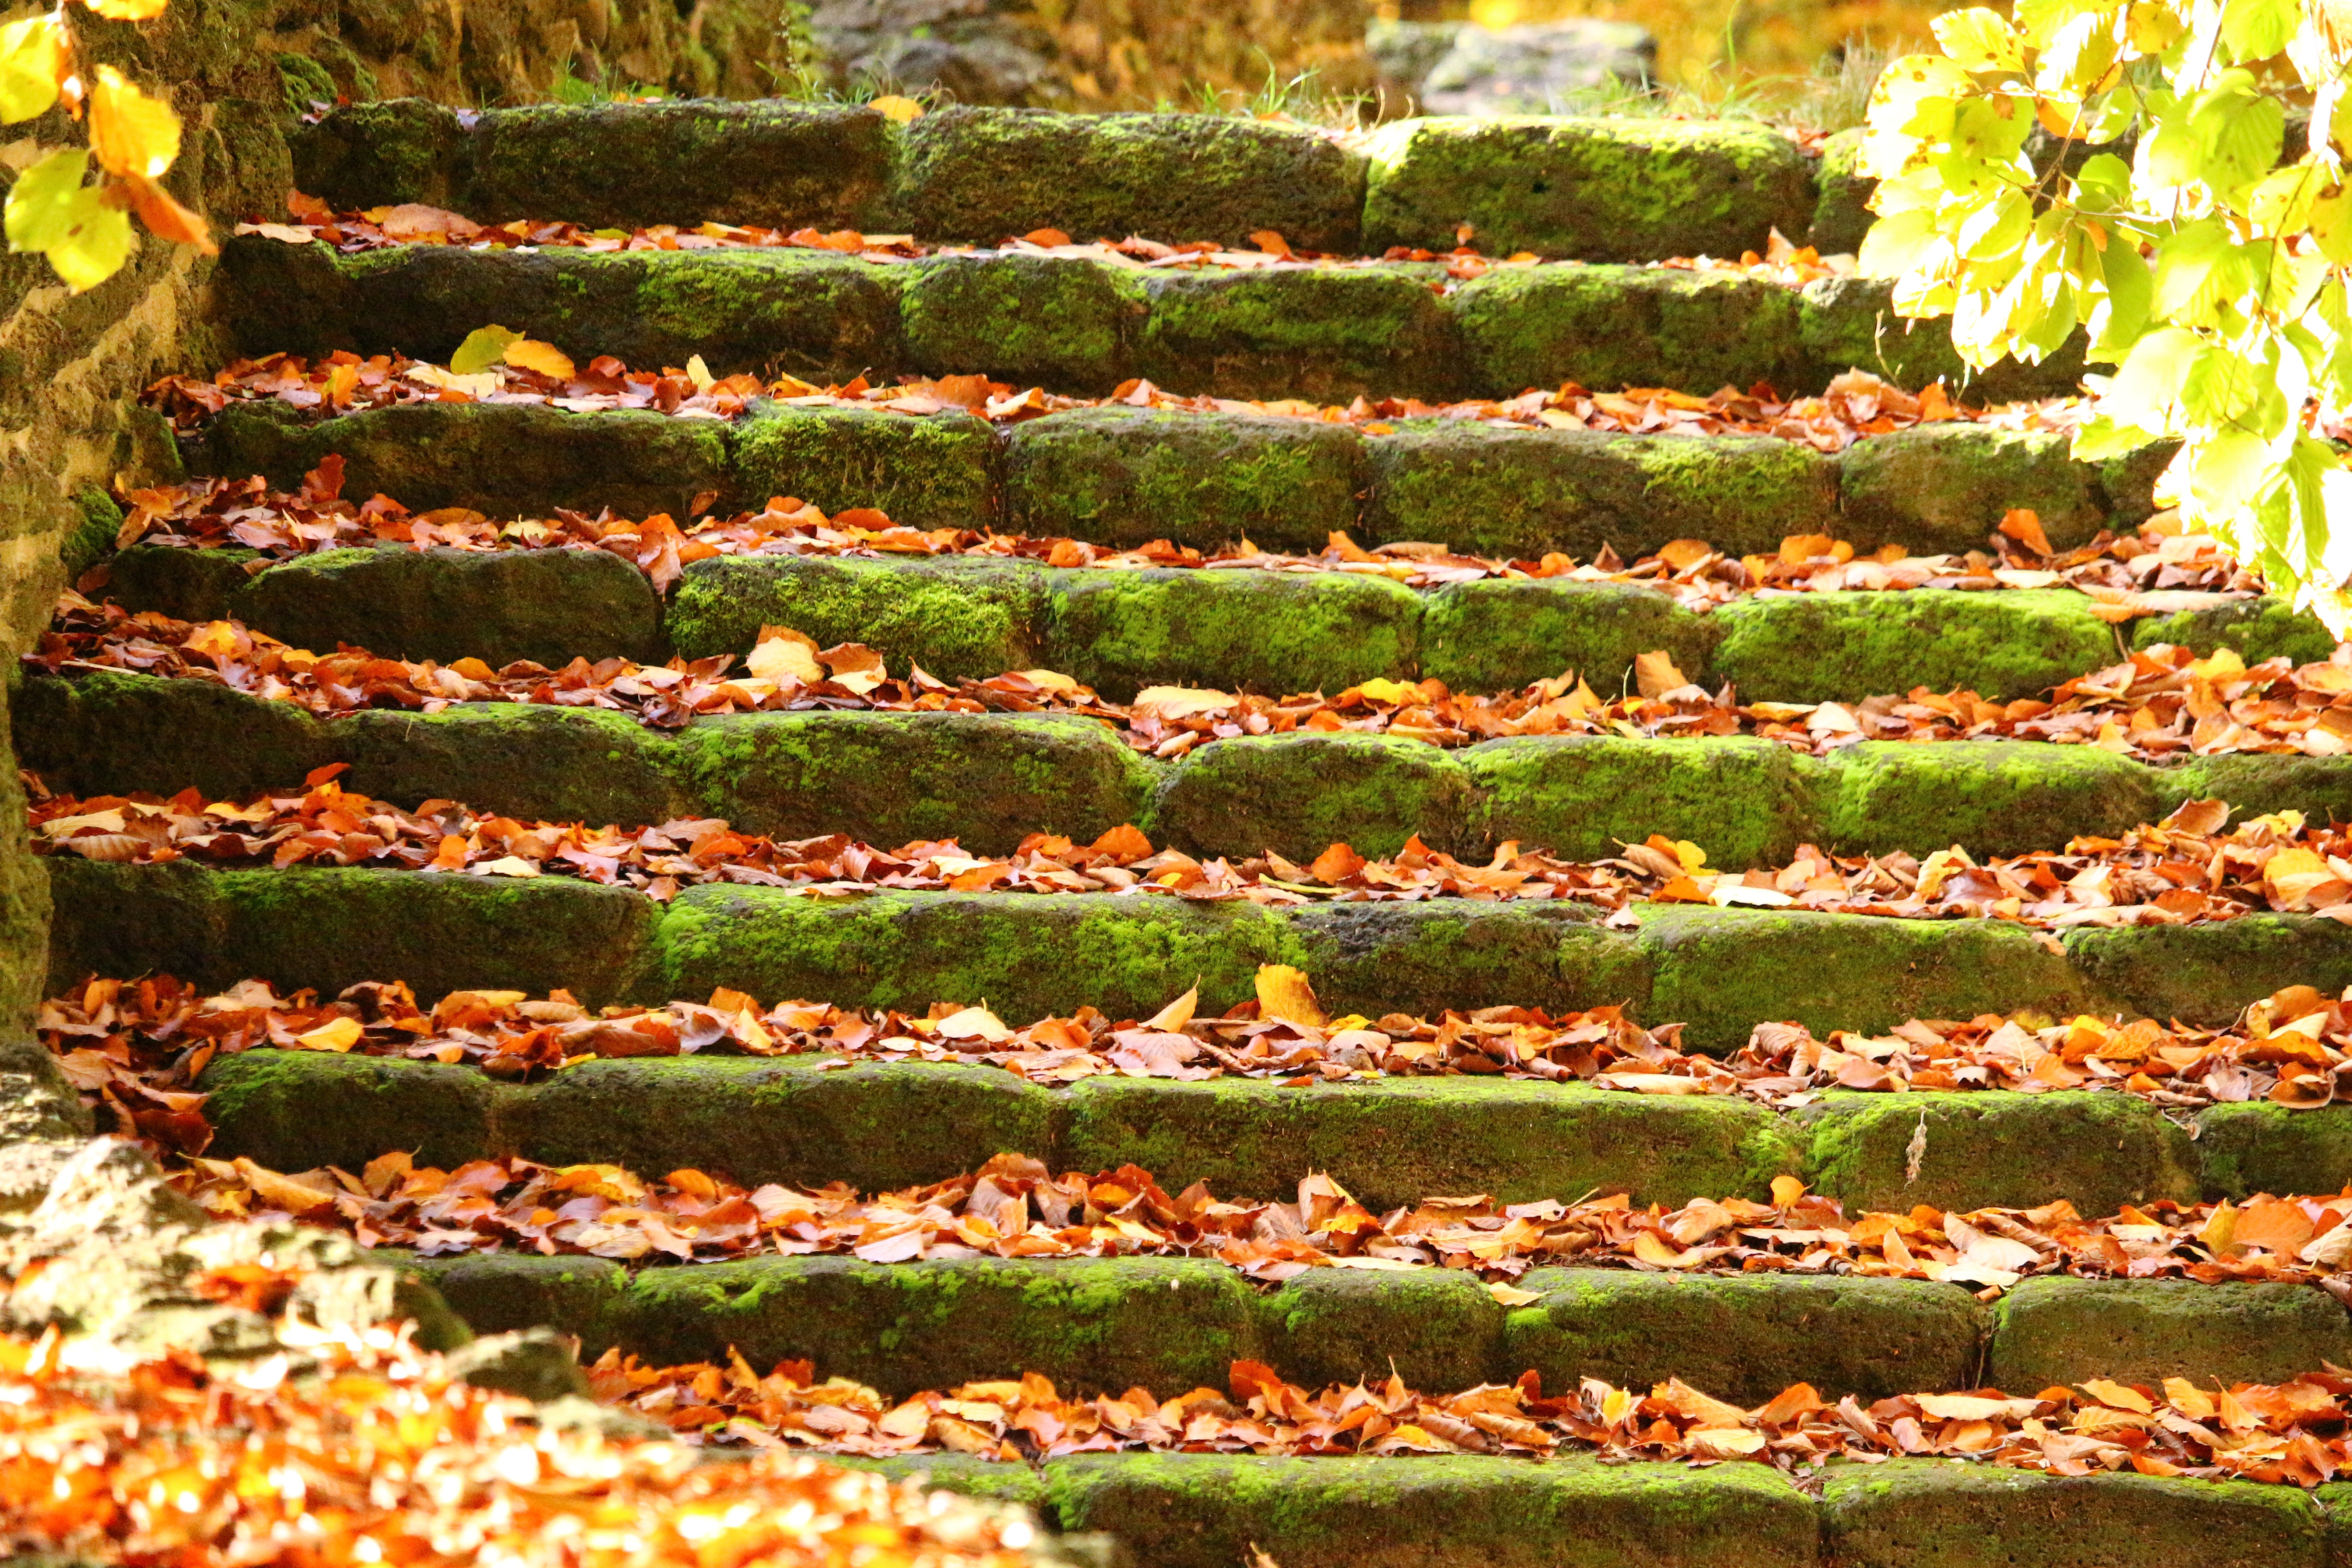
cactus, plant, leaf, flower, produce, autumn, botany, garden, flora, grotto, stairs, shrub, botanical garden, floristry, fall foliage, castle park, rasenerz, clumping stone, lawn eisenstein, stone steps, stair step, flowering plant, ludwigslust parchim, land plant